Literature of Birmingham

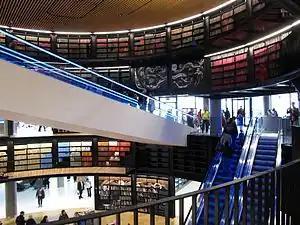
The interior of the Library of Birmingham

The literary tradition of Birmingham originally grew out of the culture of religious puritanism that developed in the town in the 16th and 17th centuries. Birmingham's location away from established centres of power, its dynamic merchant-based economy, and its weak aristocracy gave it a reputation as a place where loyalty to the established power structures of church and feudal state were weak, and saw it emerge as a haven for free-thinkers and radicals, encouraging the birth of a vibrant culture of writing, printing, and publishing.